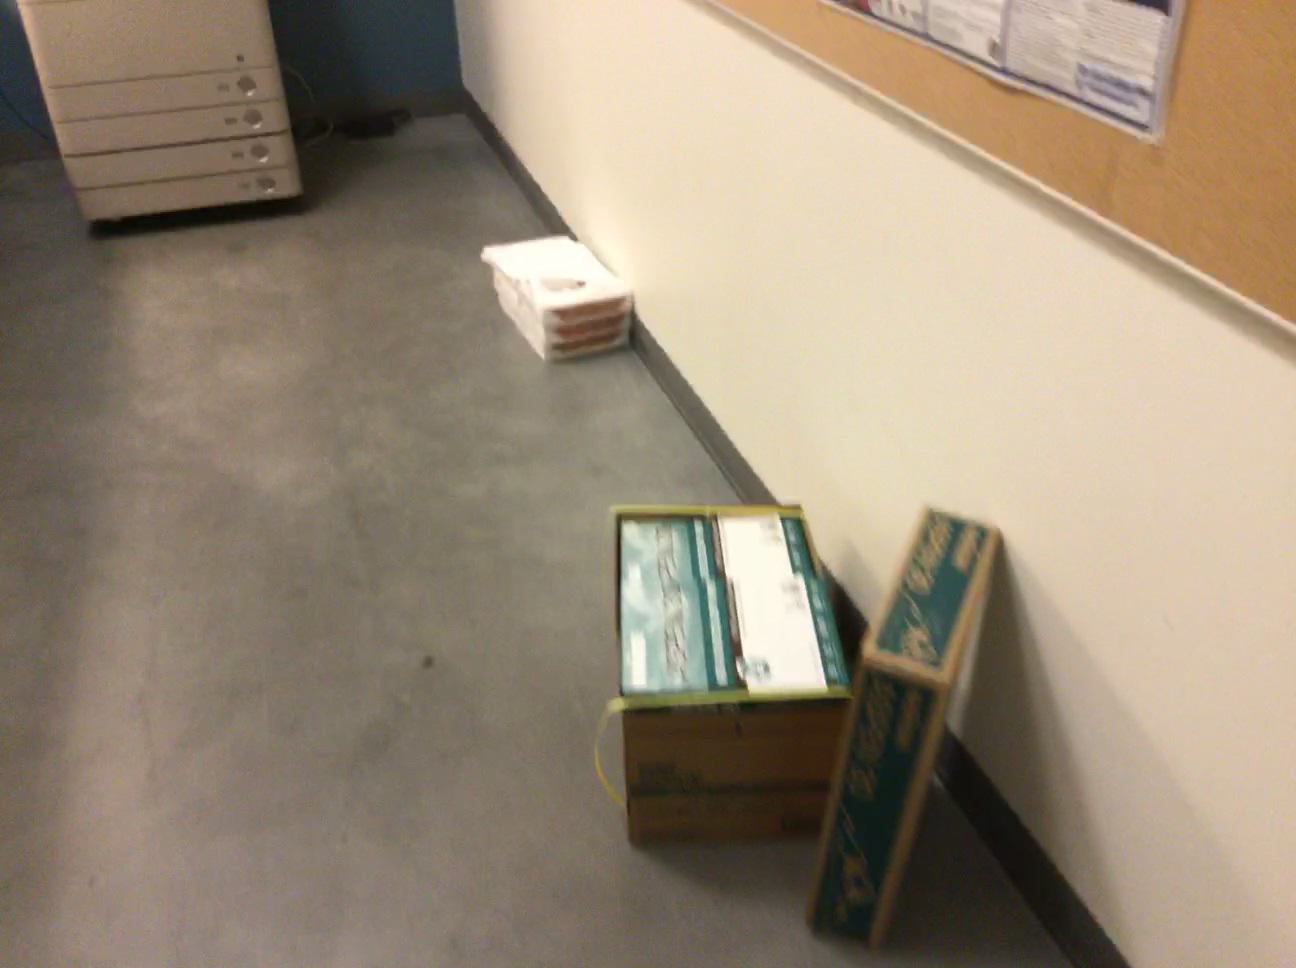
Question: In the image, there is the copier. Pinpoint several points within the vacant space situated right of the copier from the world's perspective. Your final answer should be formatted as a list of tuples, i.e. [(x1, y1), ...], where each tuple contains the x and y coordinates of a point satisfying the conditions above. The coordinates should be between 0 and 1, indicating the normalized pixel locations of the points.
Answer: [(0.271, 0.254), (0.309, 0.131), (0.314, 0.209), (0.262, 0.217), (0.340, 0.205), (0.319, 0.156), (0.312, 0.138), (0.333, 0.135), (0.285, 0.201), (0.349, 0.227), (0.288, 0.213), (0.279, 0.281), (0.268, 0.241), (0.360, 0.190), (0.289, 0.142), (0.282, 0.191), (0.256, 0.195), (0.303, 0.262), (0.375, 0.223), (0.299, 0.249), (0.292, 0.224), (0.354, 0.240), (0.270, 0.154), (0.342, 0.153), (0.292, 0.151), (0.296, 0.159), (0.346, 0.161), (0.265, 0.137), (0.310, 0.198), (0.350, 0.170), (0.370, 0.212), (0.335, 0.194), (0.302, 0.178), (0.316, 0.147), (0.296, 0.237), (0.330, 0.128), (0.332, 0.257), (0.337, 0.144), (0.275, 0.171), (0.259, 0.206), (0.327, 0.244), (0.267, 0.145), (0.279, 0.182), (0.330, 0.184), (0.287, 0.134), (0.265, 0.228), (0.364, 0.200), (0.360, 0.252), (0.323, 0.231), (0.308, 0.276)]